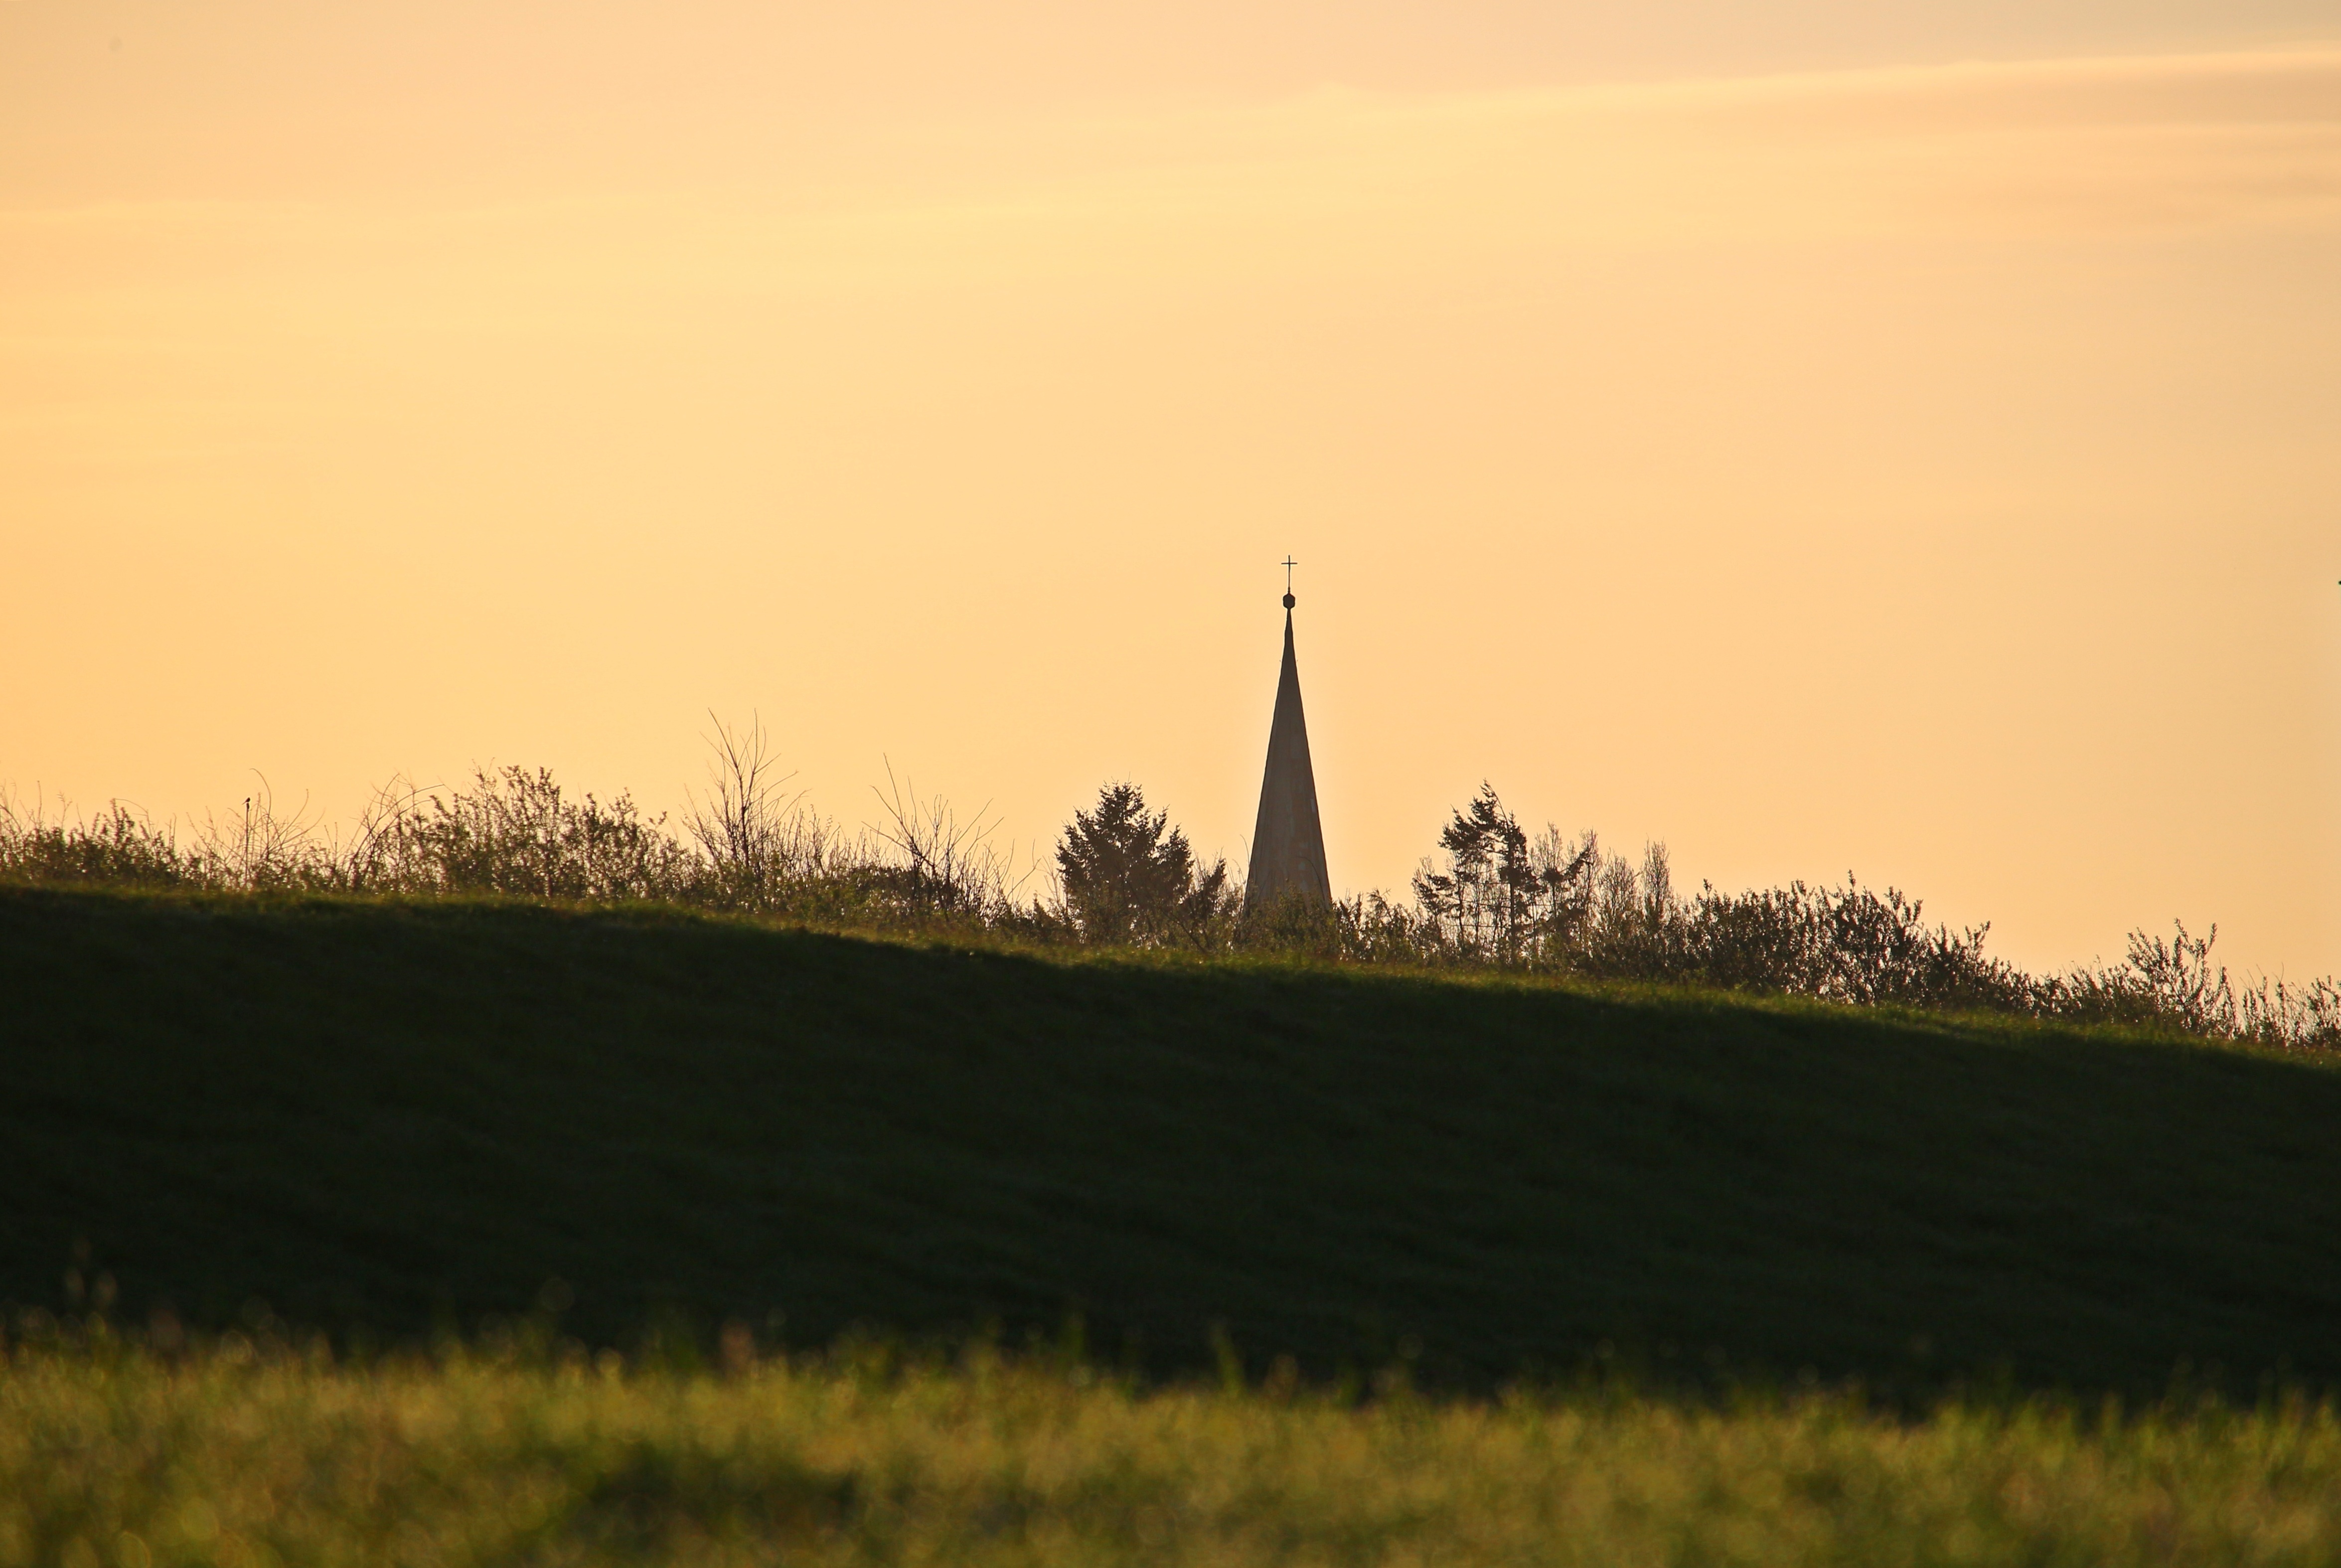
landscape, tree, nature, grass, horizon, cloud, sky, sun, sunrise, sunset, mist, field, meadow, prairie, sunlight, morning, hill, wind, dawn, dusk, evening, tower, agriculture, plain, grassland, steeple, elbe, morgenstimmung, rural area, dike, d mitz, natural environment, atmospheric phenomenon